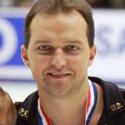
Age: 29